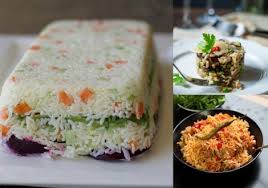
Yemek: pirinc_pilavi